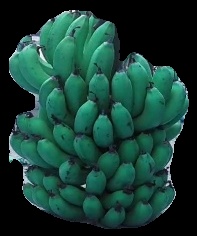
Variety: pachbale
Grade: grade2